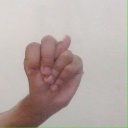
अक्षर: न